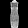
Label: Dress